CNN International

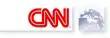
CNN International logo from January 1, 2006, to September 21, 2009

The network undertook another major rebranding effort in 2006 overseen by Mark Wright and London agency Kemistry. The ticker was replaced by a flipper, on-screen graphics were more unified and from October 2007 until August 2008, new studios were progressively rolled out. However, on January 1, 2009, CNN International adopted the "lower-thirds" that CNN/US had introduced a month earlier which was inspired by the clean modern design of the CNNI rebrand efforts.